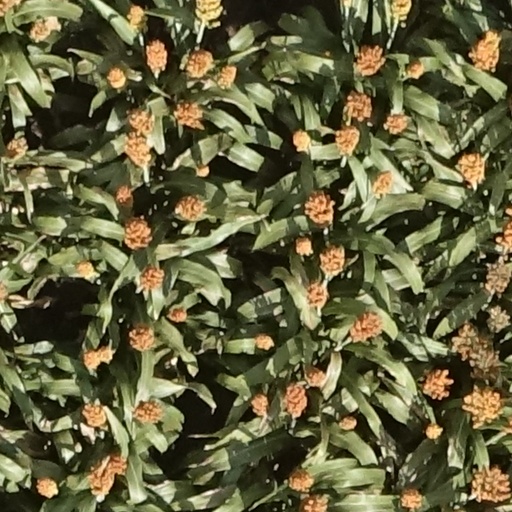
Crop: sorghum